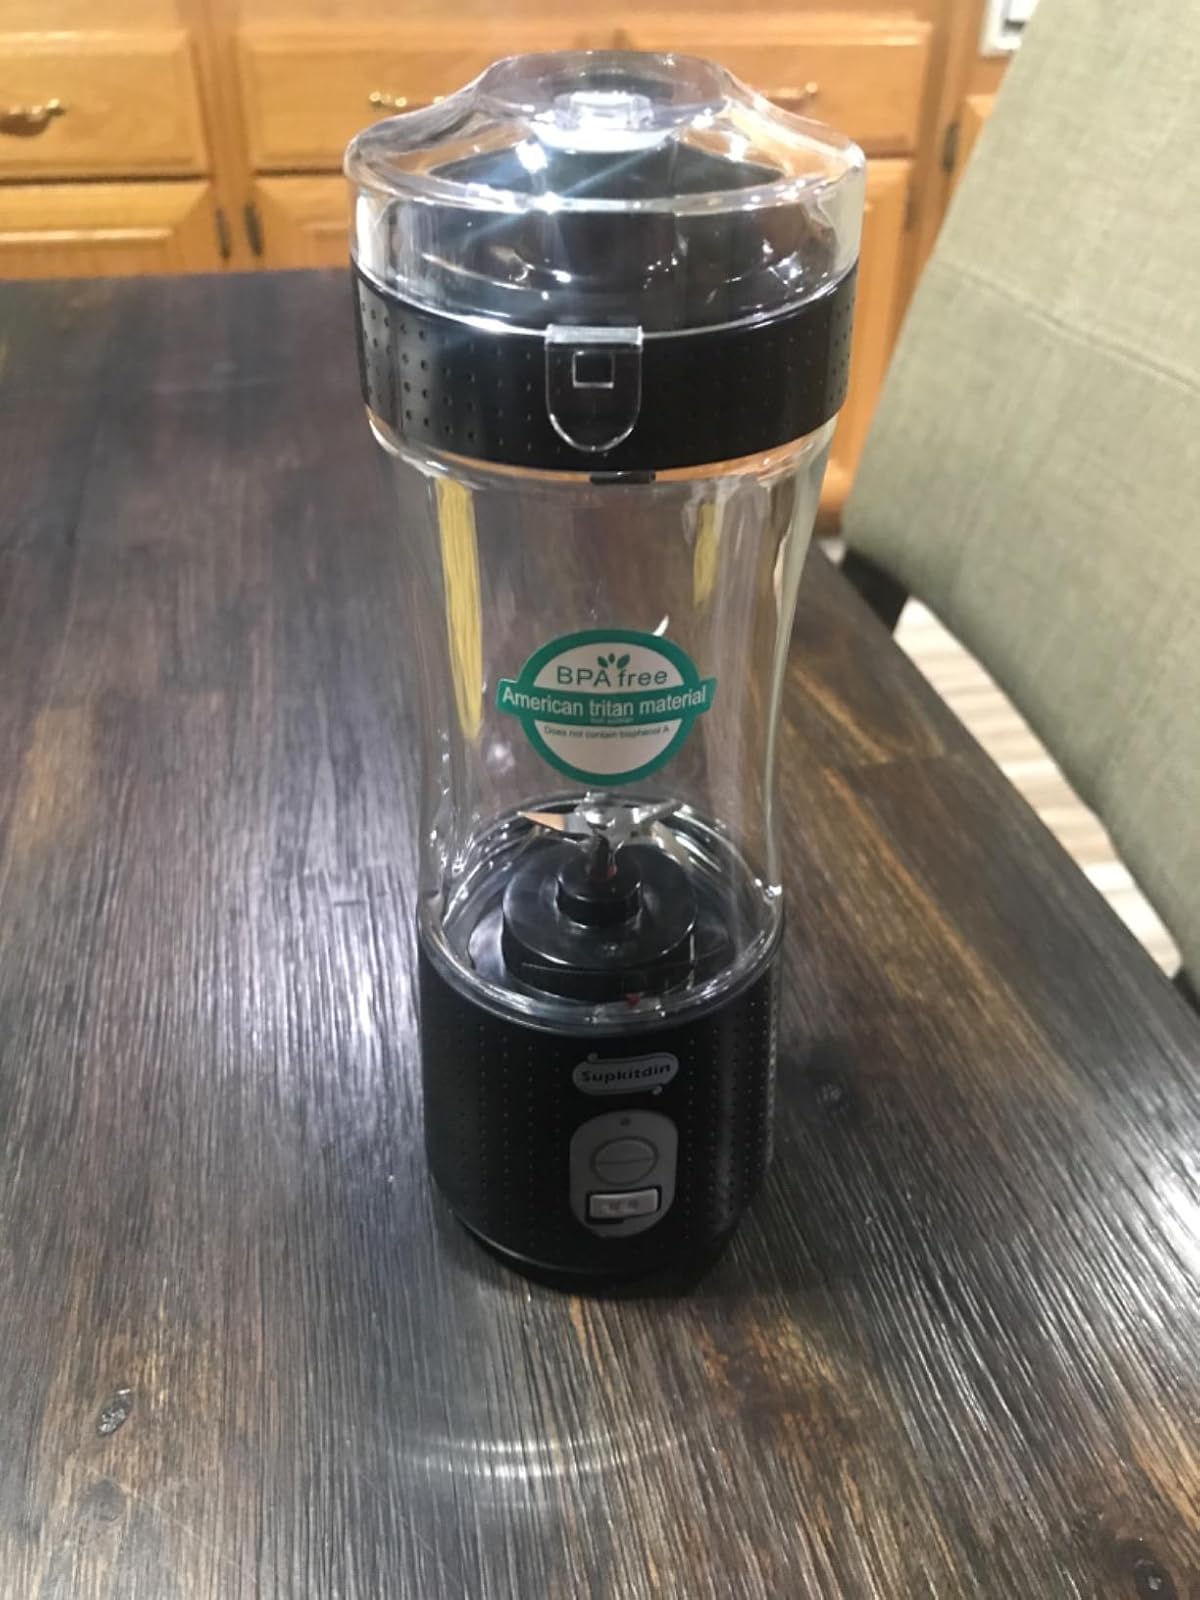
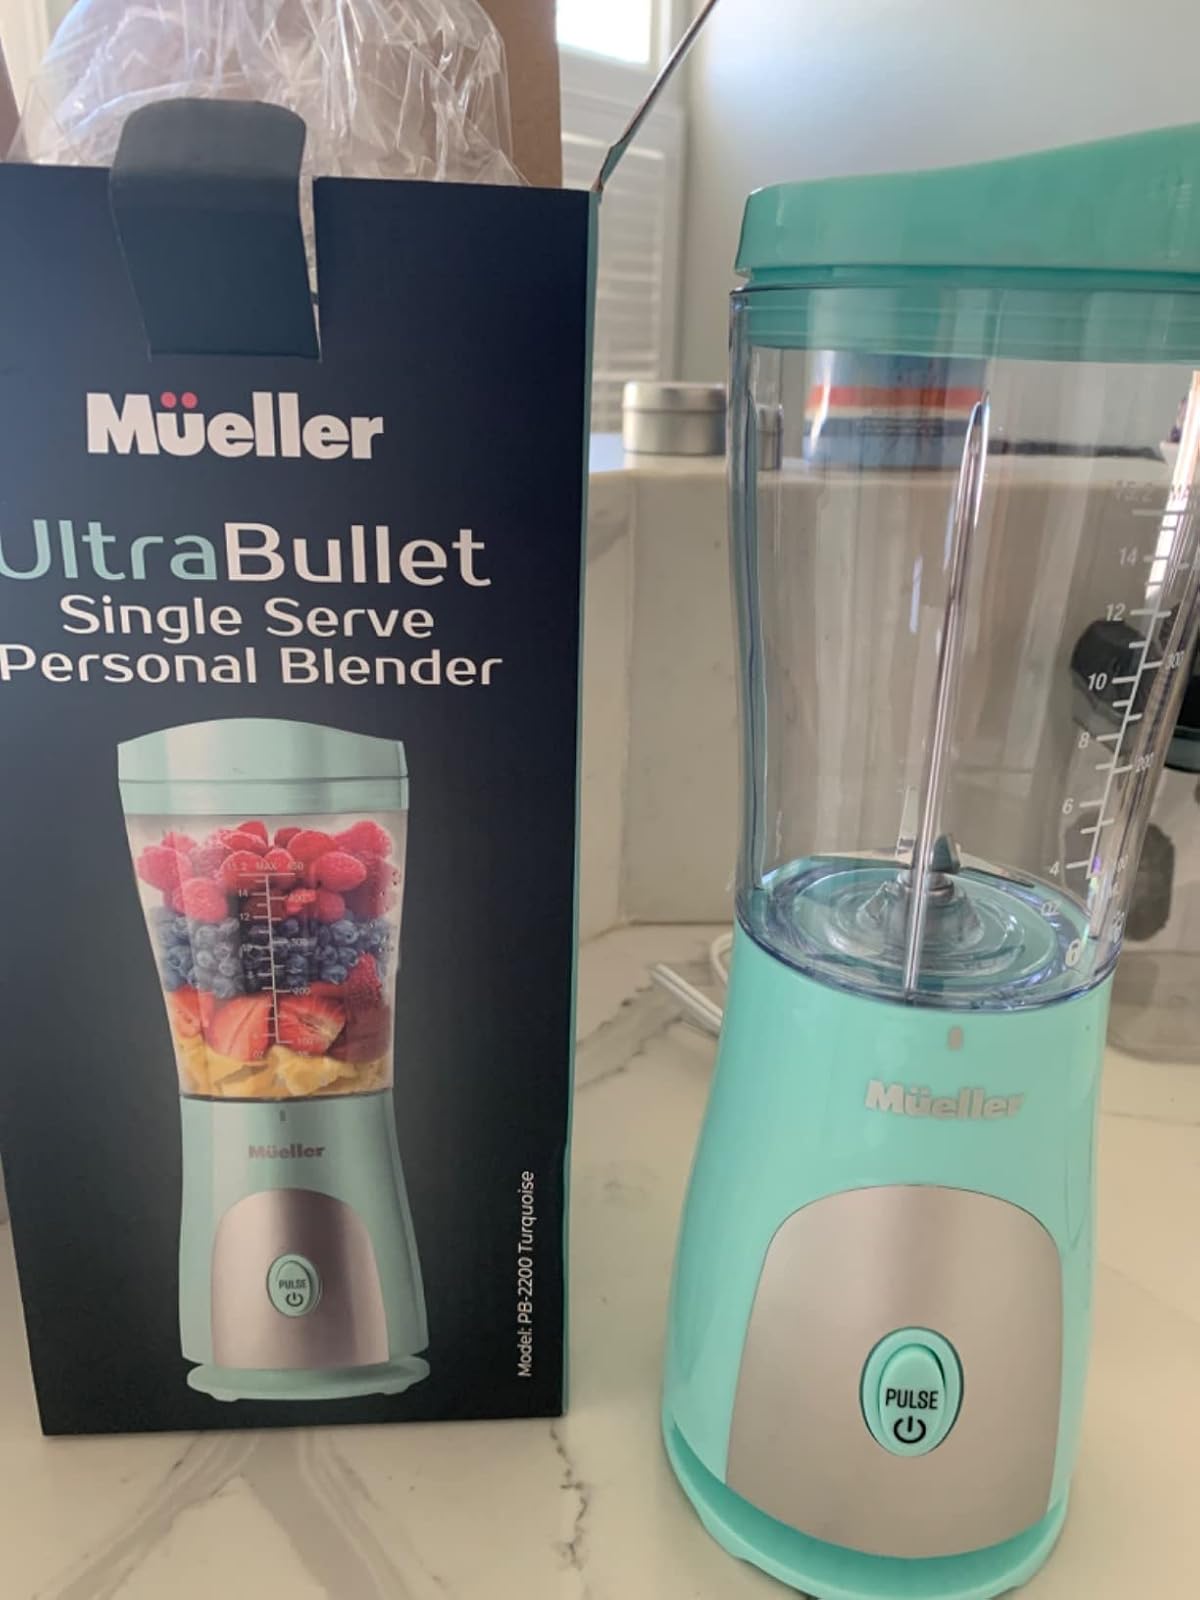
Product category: items_blender
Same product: no